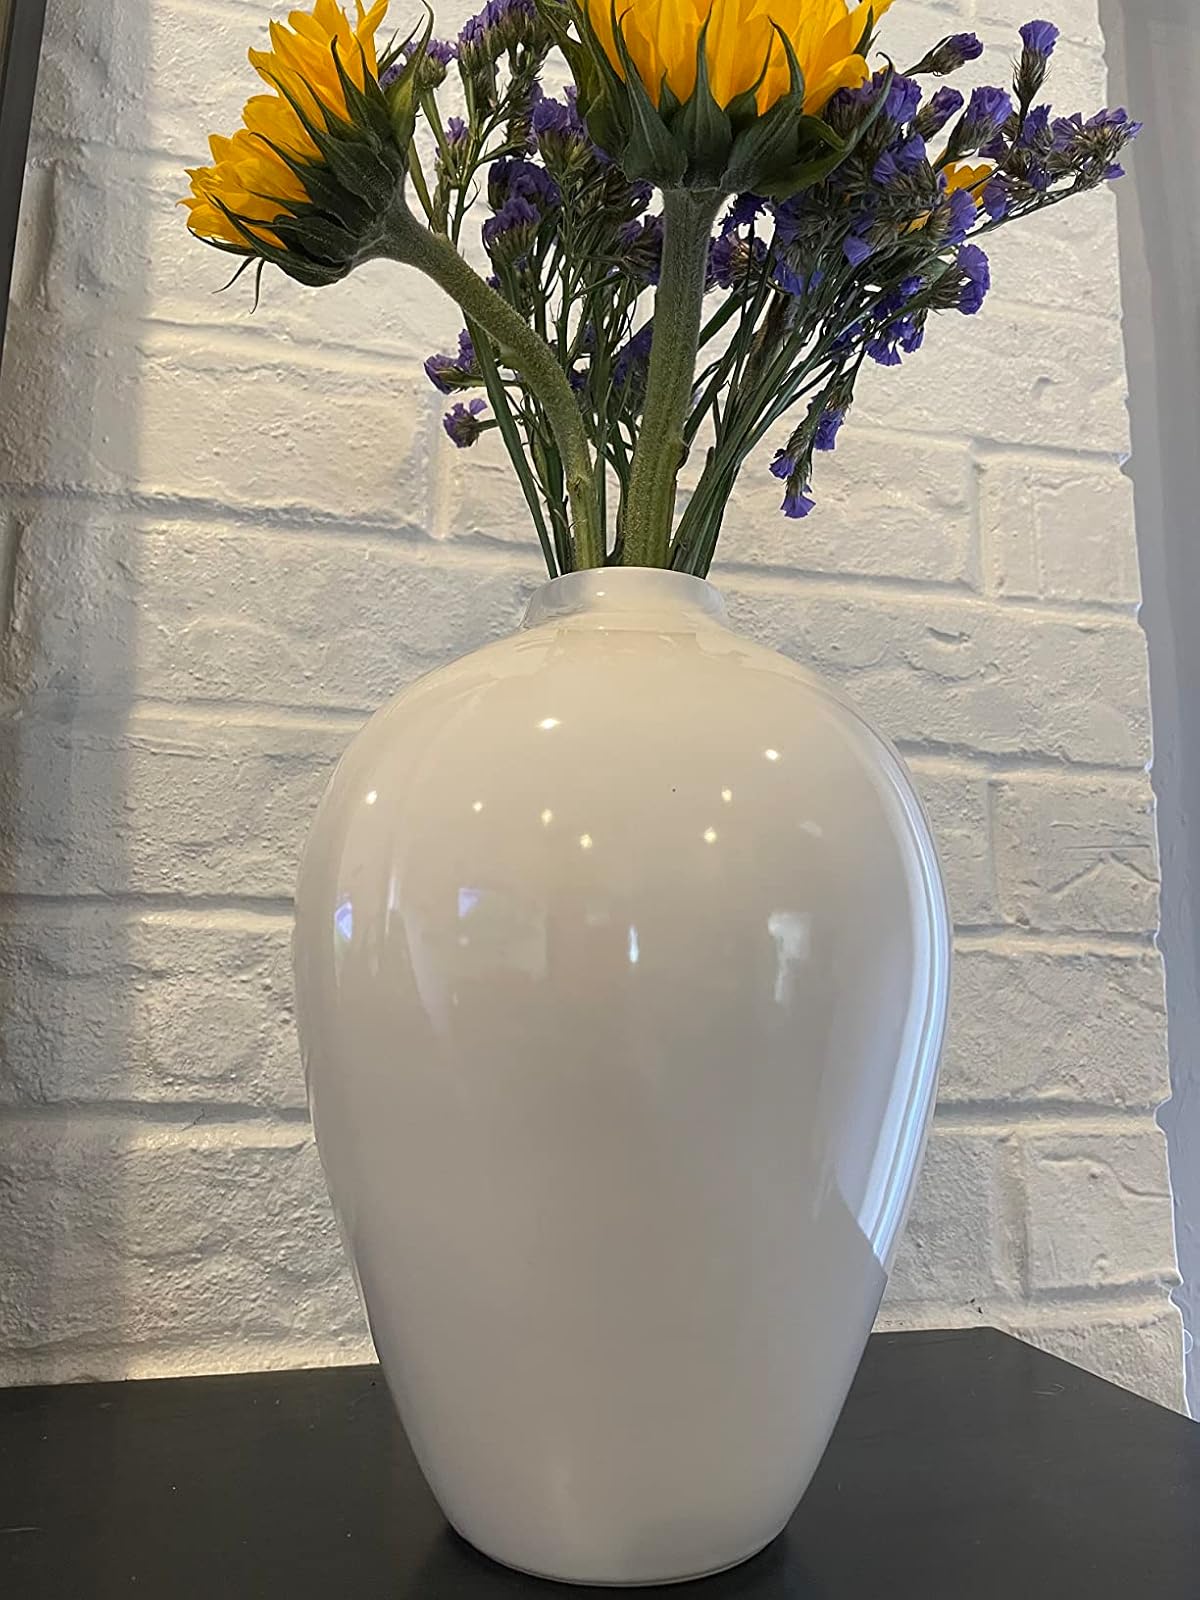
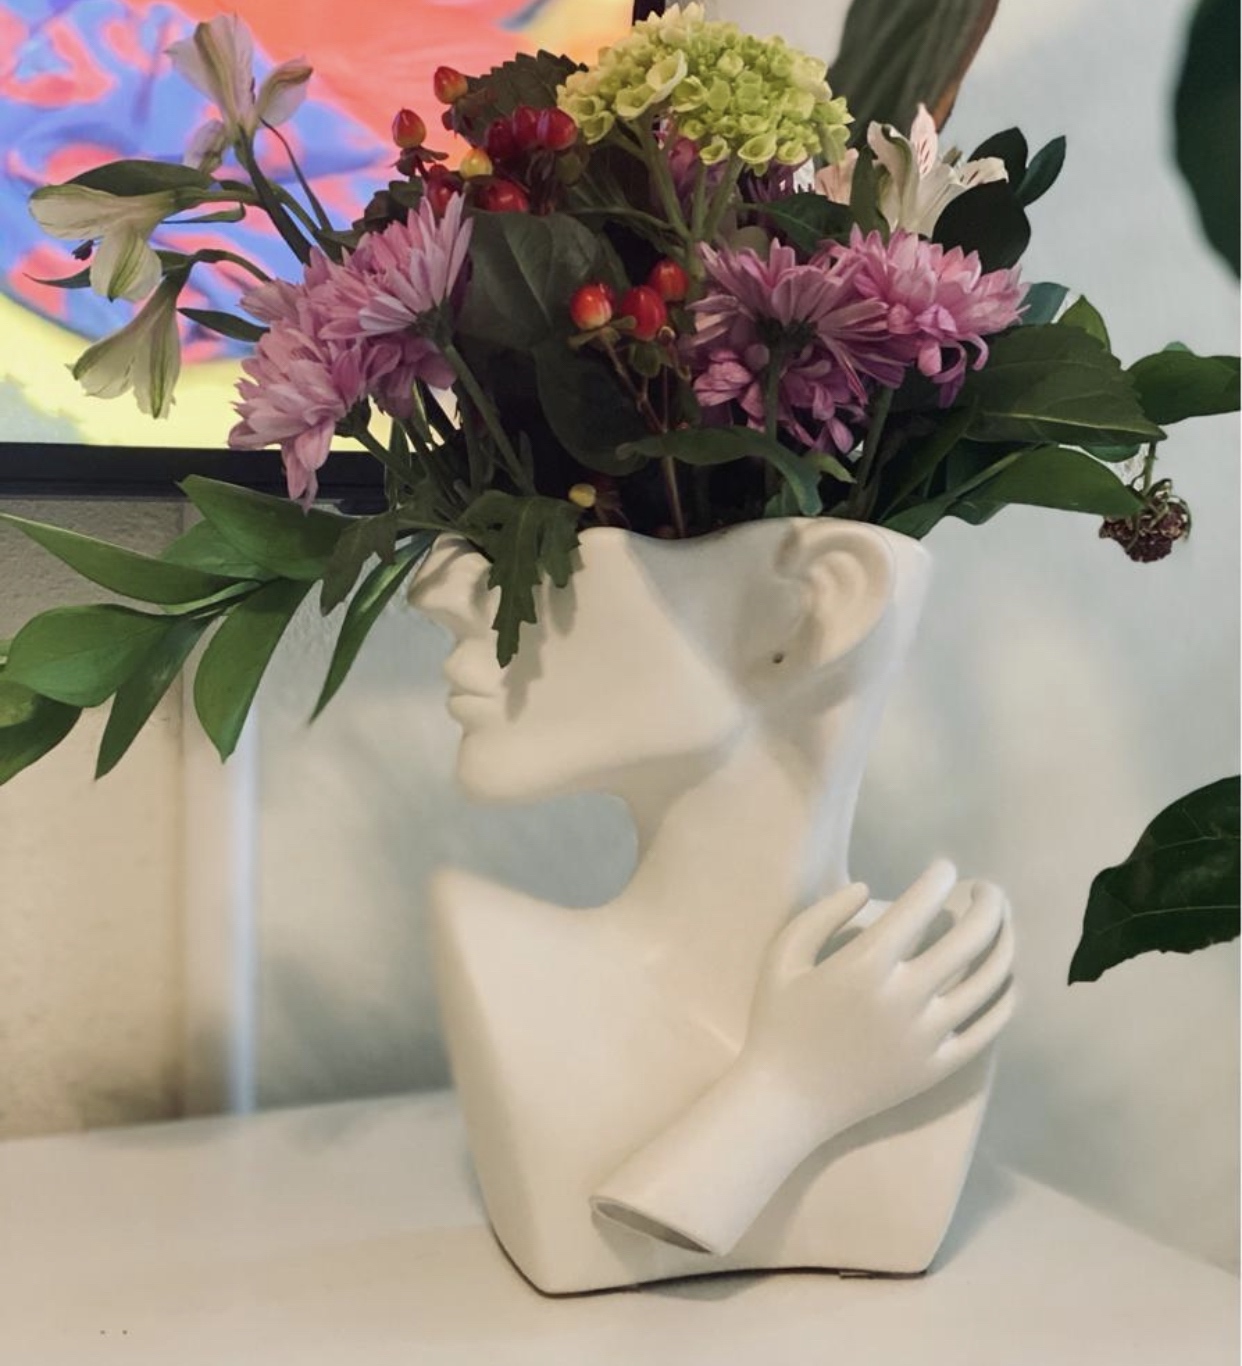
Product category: vase
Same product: no